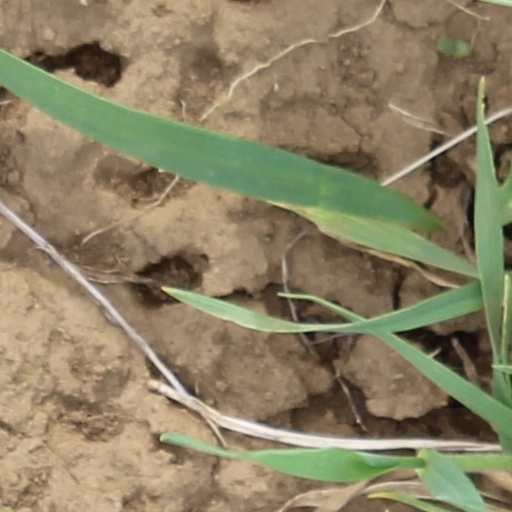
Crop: wheat